Energy in Victoria

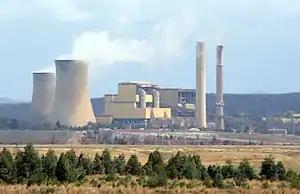
Yallourn W Power Station viewed from the south

As of 2022, the majority of electricity in Victoria is generated by three brown coal fired thermal power stations in the Latrobe Valley: Loy Yang A and B, and Yallourn. Originally commissioned by the SECV, they were privatised by the Kennett government in 1995 along the rest of Victoria's generation and distribution infrastructure.